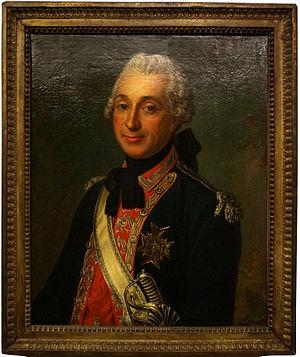
Peinture présentée au musée d el'armée.
Le régiment des carabiniers de Monsieur est un régiment de cavalerie du Royaume de France créé en 1693.
La bataille de Corbach, ou Korbach, est une bataille de la guerre de Sept Ans qui a eu lieu le 10 juillet 1760 dans le nord de la Hesse, en Allemagne, entre l'armée française du duc Victor-François de Broglie, maréchal de France, et les armées coalisées de Brunswick, de Hesse-Cassel, de Principauté de Brunswick-Wolfenbüttel et du royaume de Grande-Bretagne, commandées par le duc Ferdinand de Brunswick-Lunebourg. La bataille se conclut par une victoire française.